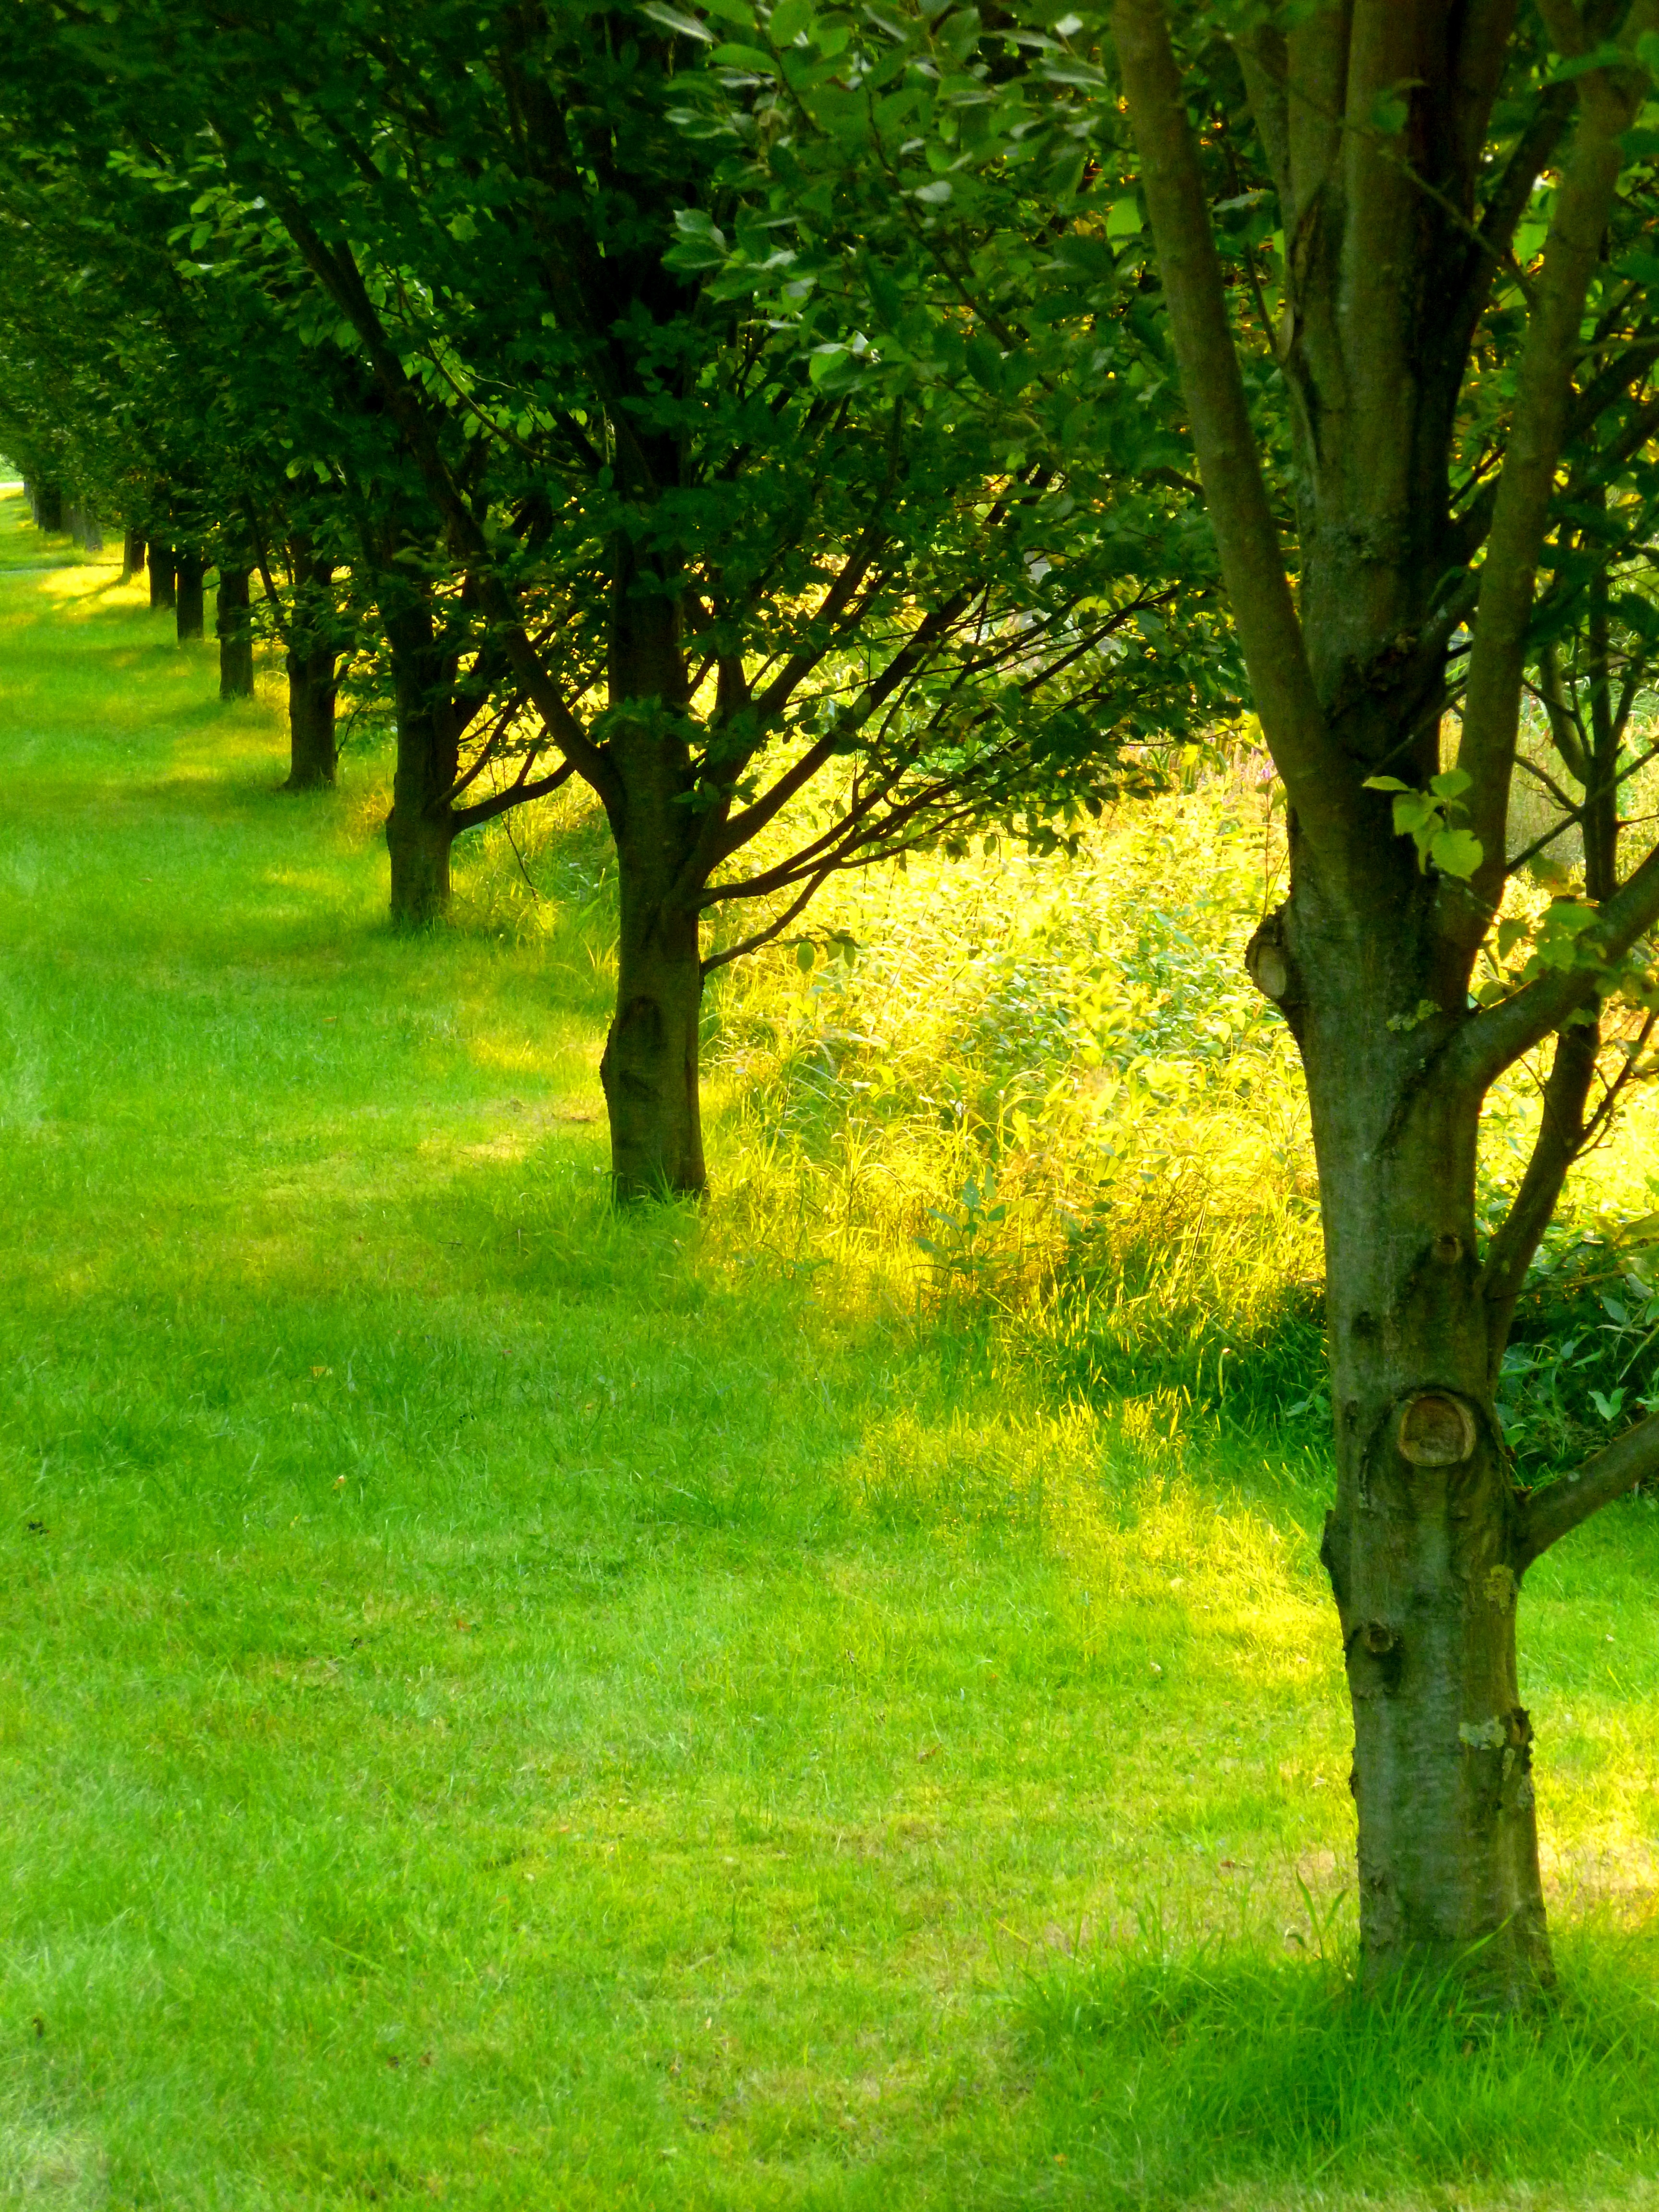
tree, nature, forest, grass, plant, wood, field, lawn, meadow, sunlight, leaf, summer, bark, green, pasture, autumn, trees, aesthetic, grassland, deciduous, grove, woodland, habitat, brown leaves, tree trunks, row of trees, natural environment, woody plant